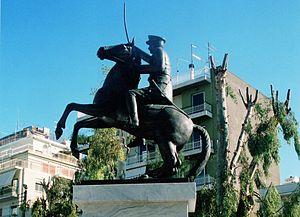
Cet article recense les statues équestres en Grèce.